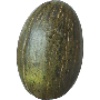
Label: images